List of Occupy movement protest locations

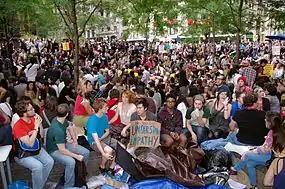
Protesters during day fourteen of Occupy Wall Street (September 30, 2011)

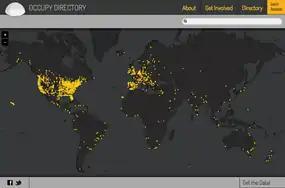
Occupy Directory Map

The Occupy Wall Street protests, which started in 2011, inspired a wide international response. There have been hundreds of Occupy movement protests worldwide over time, intended and organized as non-violent protest against the wealthy, as well as banking institutions. Months before the Occupy movement began, the Movimiento 15-M planned to hold events in many nations on October 15, 2011. The Occupy movement joined in and also held many events in many nations on that day. A list of proposed events for the 15 October 2011 global protests listed events in 951 cities in 82 countries. Protest camps were built at many of the protest locations, often near banking institutions or stock markets. Many locations had further manifestations at the following weekends until "Guy-Fawkes" day since the Guy Fawkes mask had become protester fashion. Many American Occupy groups were active until 2012, some are still active.